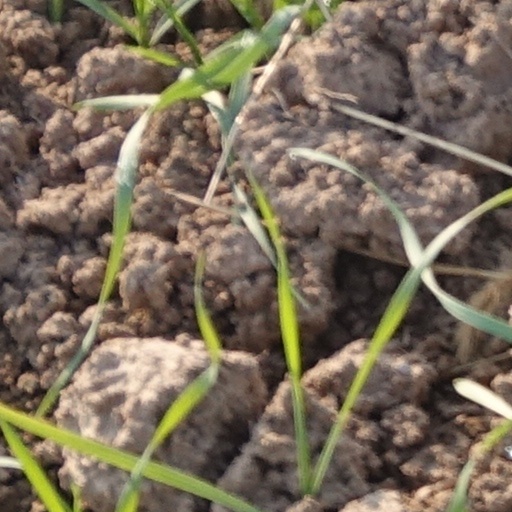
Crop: wheat